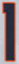
Number: 1